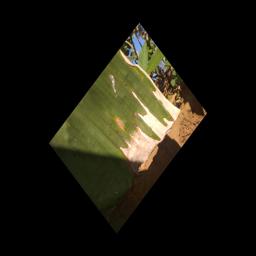
Label: MALBHOG LEAF